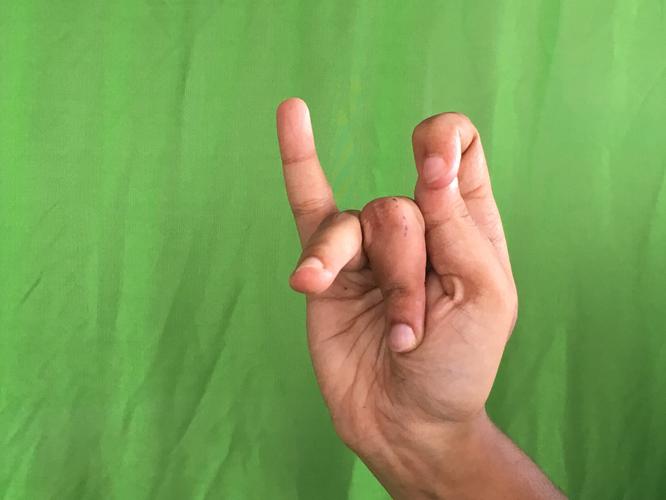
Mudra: Katakamukha_3
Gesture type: single_hand